A Song of Ice and Fire

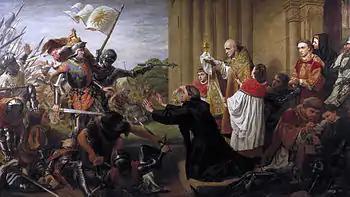
"A Song of Ice and Fire" series was partly inspired by the Wars of the Roses, a series of dynastic civil wars for the throne of England. This painting "Sanctuary" by Richard Burchett portrays Edward IV demanding that his defeated enemies be taken from Tewkesbury Abbey.

Setting out to write something on an epic scale, Martin projected to write three books of 800 manuscript pages in the very early stages of the series. His original 1990s contract specified one-year deadlines for his previous literary works, but Martin only realized later that his new books were longer and hence required more writing time. In 2000, Martin planned to take 18 months to two years for each volume and projected the last of the planned six books to be released five or six years later. However, with "A Song of Ice and Fire" series evolving into the biggest and most ambitious story he has ever attempted writing, he still has two more books to finish . Martin said he needed to be in his own office in Santa Fe, New Mexico to immerse himself in the fictional world and write. , Martin was still typing his fiction on an IBM PC compatible computer running MS-DOS with WordStar 4.0. He begins each day at 10 am with rewriting and polishing the previous day's work, and may write all day or struggle to write anything. Excised material and previous old versions are saved to be possibly re-inserted at a later time. Martin does not consider "A Song of Ice and Fire" a "series" but a single story published in several volumes.